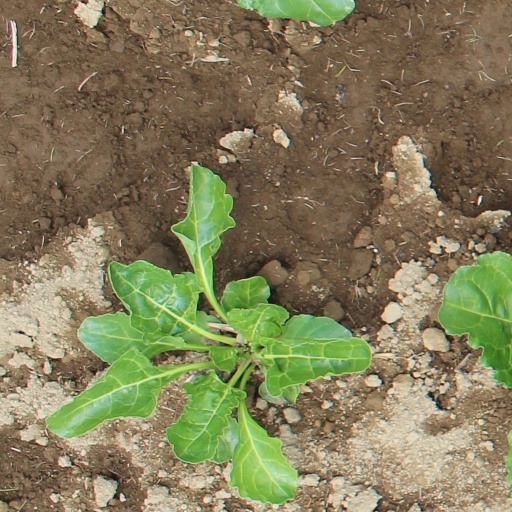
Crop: sugar beet